The Scout (1994 film)

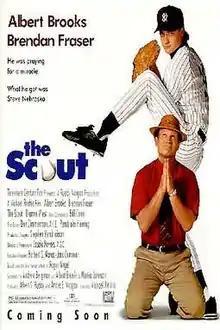
Theatrical release poster

The Scout is a 1994 American comedy film starring Brendan Fraser and Albert Brooks and directed by Michael Ritchie. The film is based on the 1976 "The New Yorker" article "Scout" by Roger Angell.